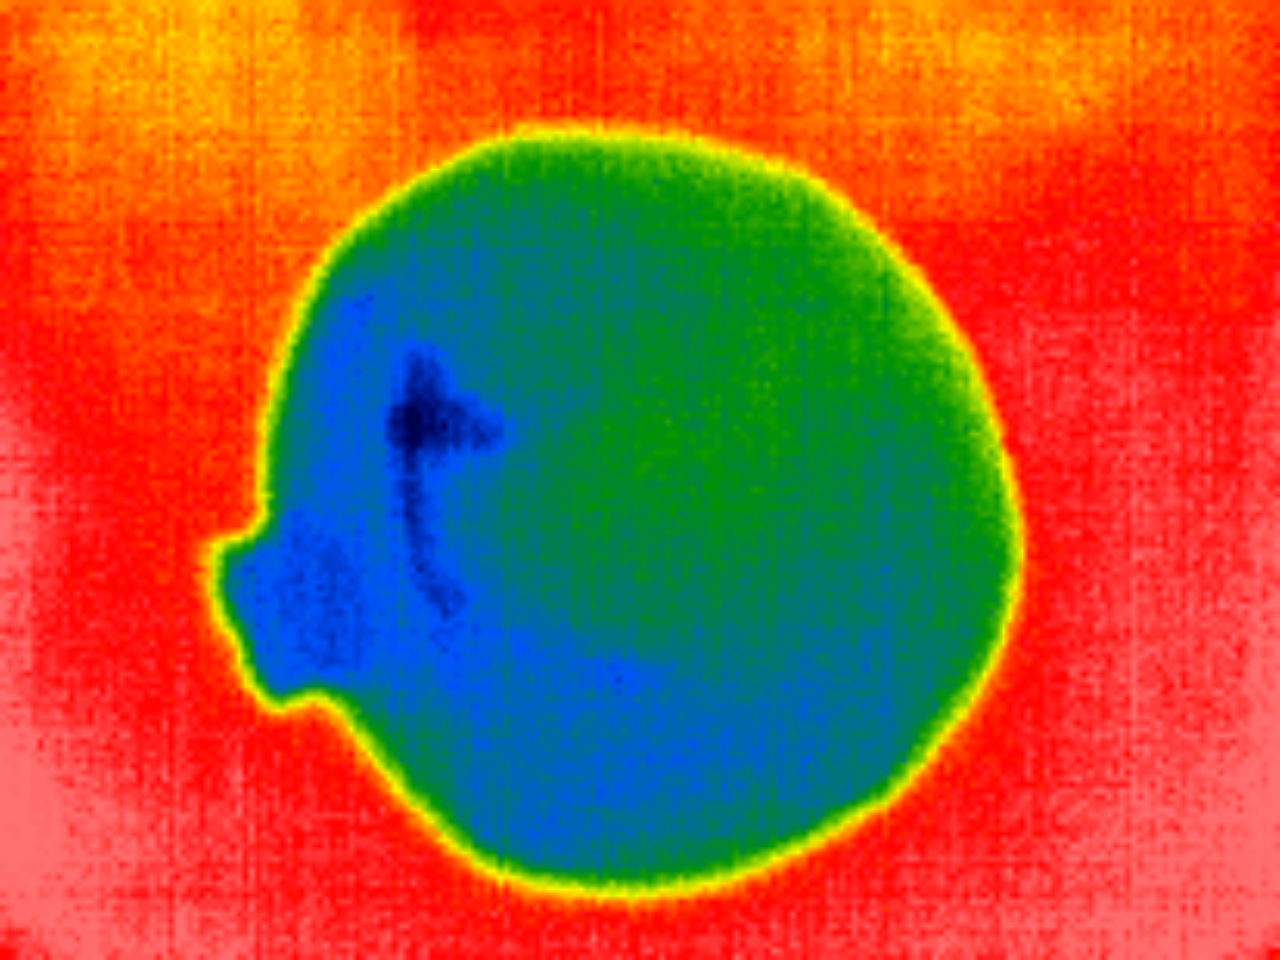
Label: Minor Defect